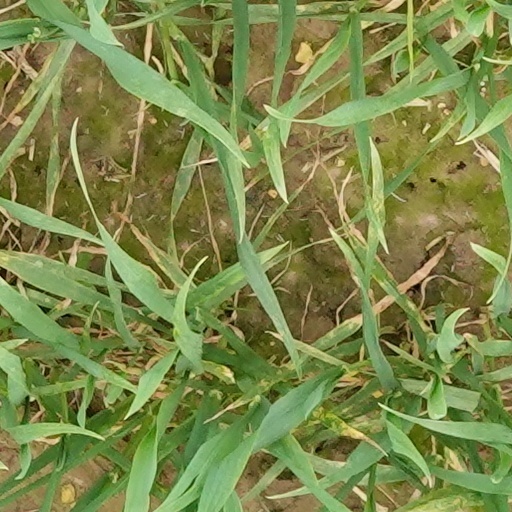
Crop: wheat